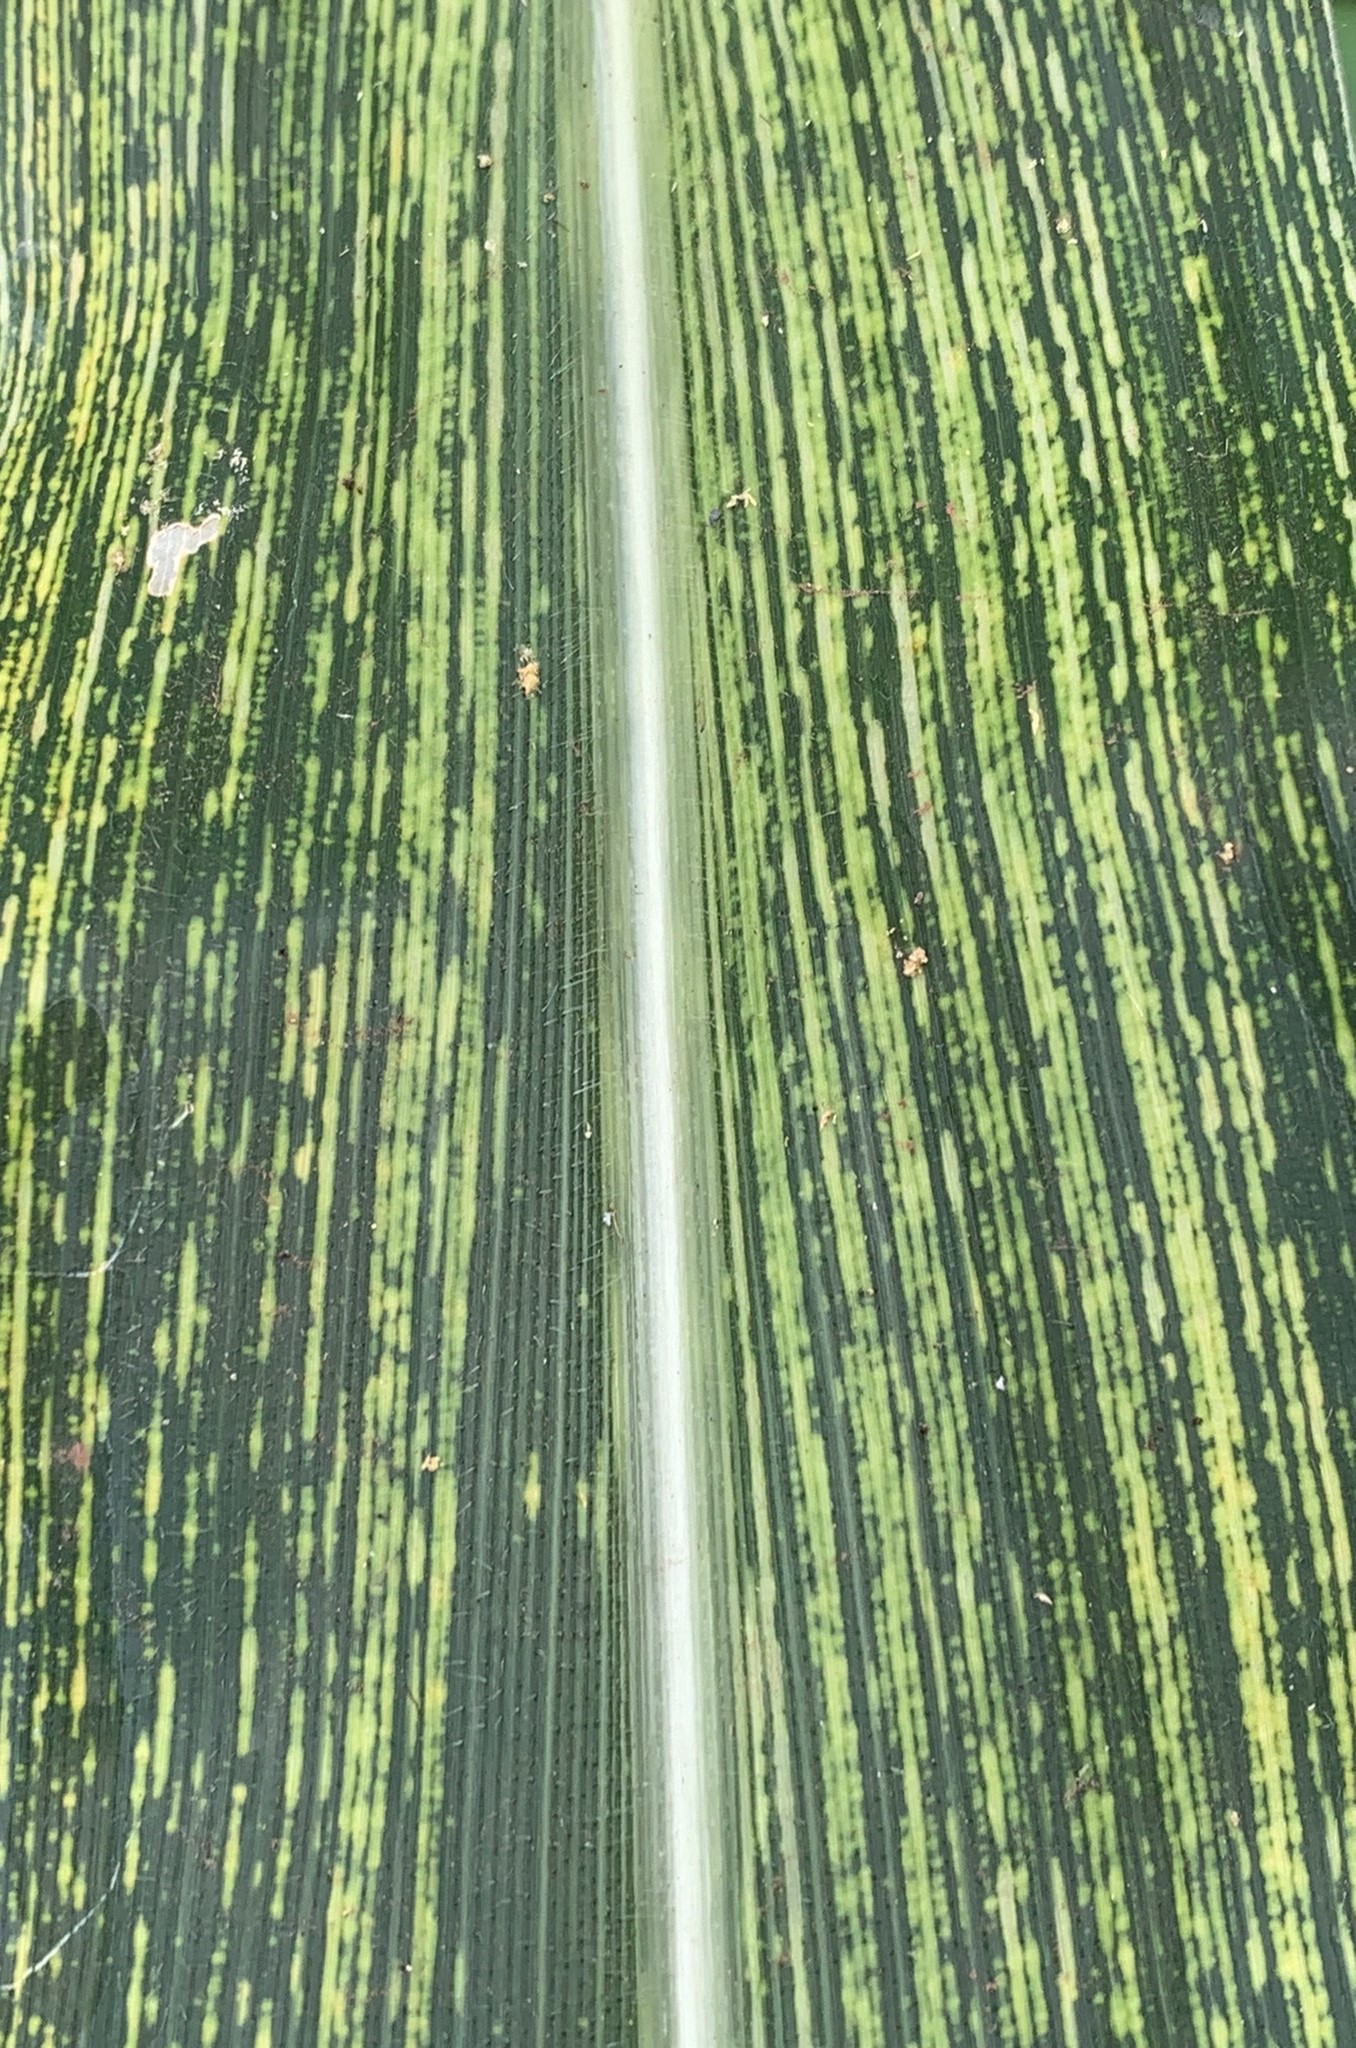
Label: MSV